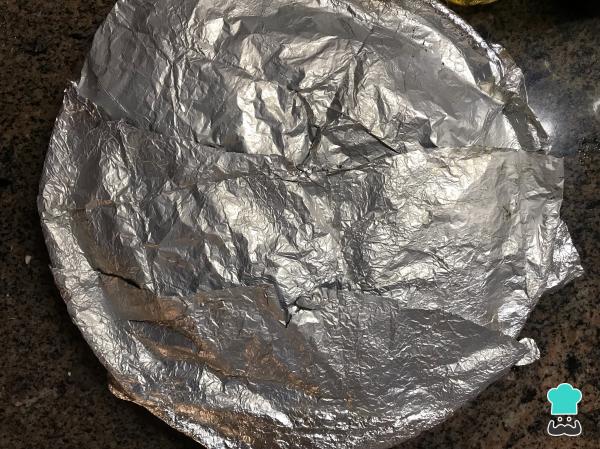
Tapa la asadera con la carne y los vegetales con papel de aluminio y cocínala en el horno medio precalentado a 180 ºC, por aproximadamente 1 hora y media. Cuando esté lista, los vegetales deberían deshacerse, la carne debería cortarse sin necesidad de cuchillo y los jugos deberían ser completamente marrones. Si logras este punto antes de la hora y media, puedes reducir el tiempo de cocción. Dependerá de tu horno y de lo ancho de la carne que estés utilizando.